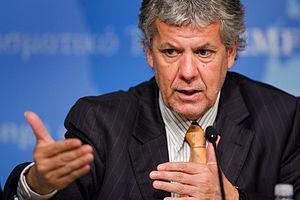
Nicolás Eyzaguirre Guzmán, est un économiste et homme politique chilien.